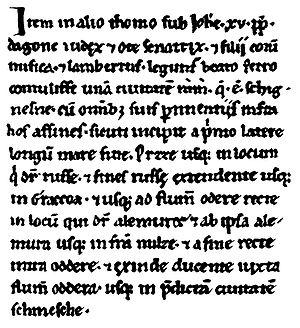
Le Dagome Iudex est le plus ancien document écrit relatif à la Pologne. Il énumère les territoires du duc Mieszko Iᵉʳ, territoires qui par cet acte sont placés sous la protection du pape Jean XV.